Emerik Beran

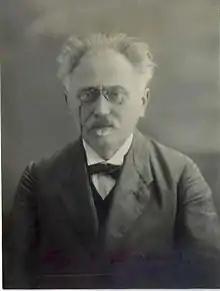
Emerik Beran

Emerik Beran (17 October 1868 – 10 March 1940) was a Slovenian composer and cellist of Czech descent. He educated numerous cellists in Ljubljana as a professor at the Conservatory from 1928 until 1936.